Battle of Buceo

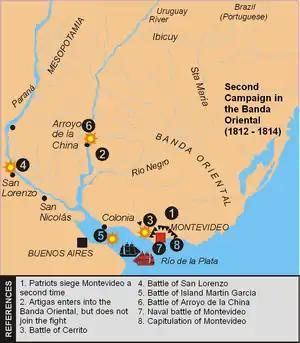
Military operations in the Eastern Band and the littoral region, 1812–14

Five Spanish ships were burned and two were captured on 17 May. The other surrendered later and 500 prisoners were taken. Argentine forces lost four men killed in action and one ship. William Brown was given the rank of admiral because of this victory.